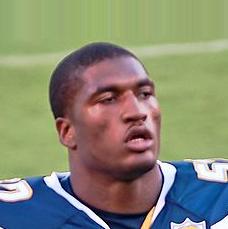
Age: 22